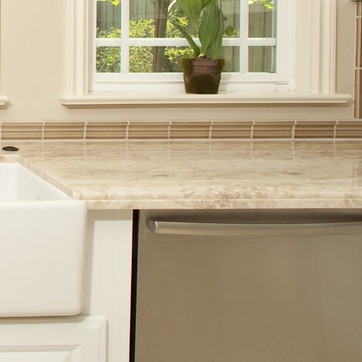
Material: polishedstone